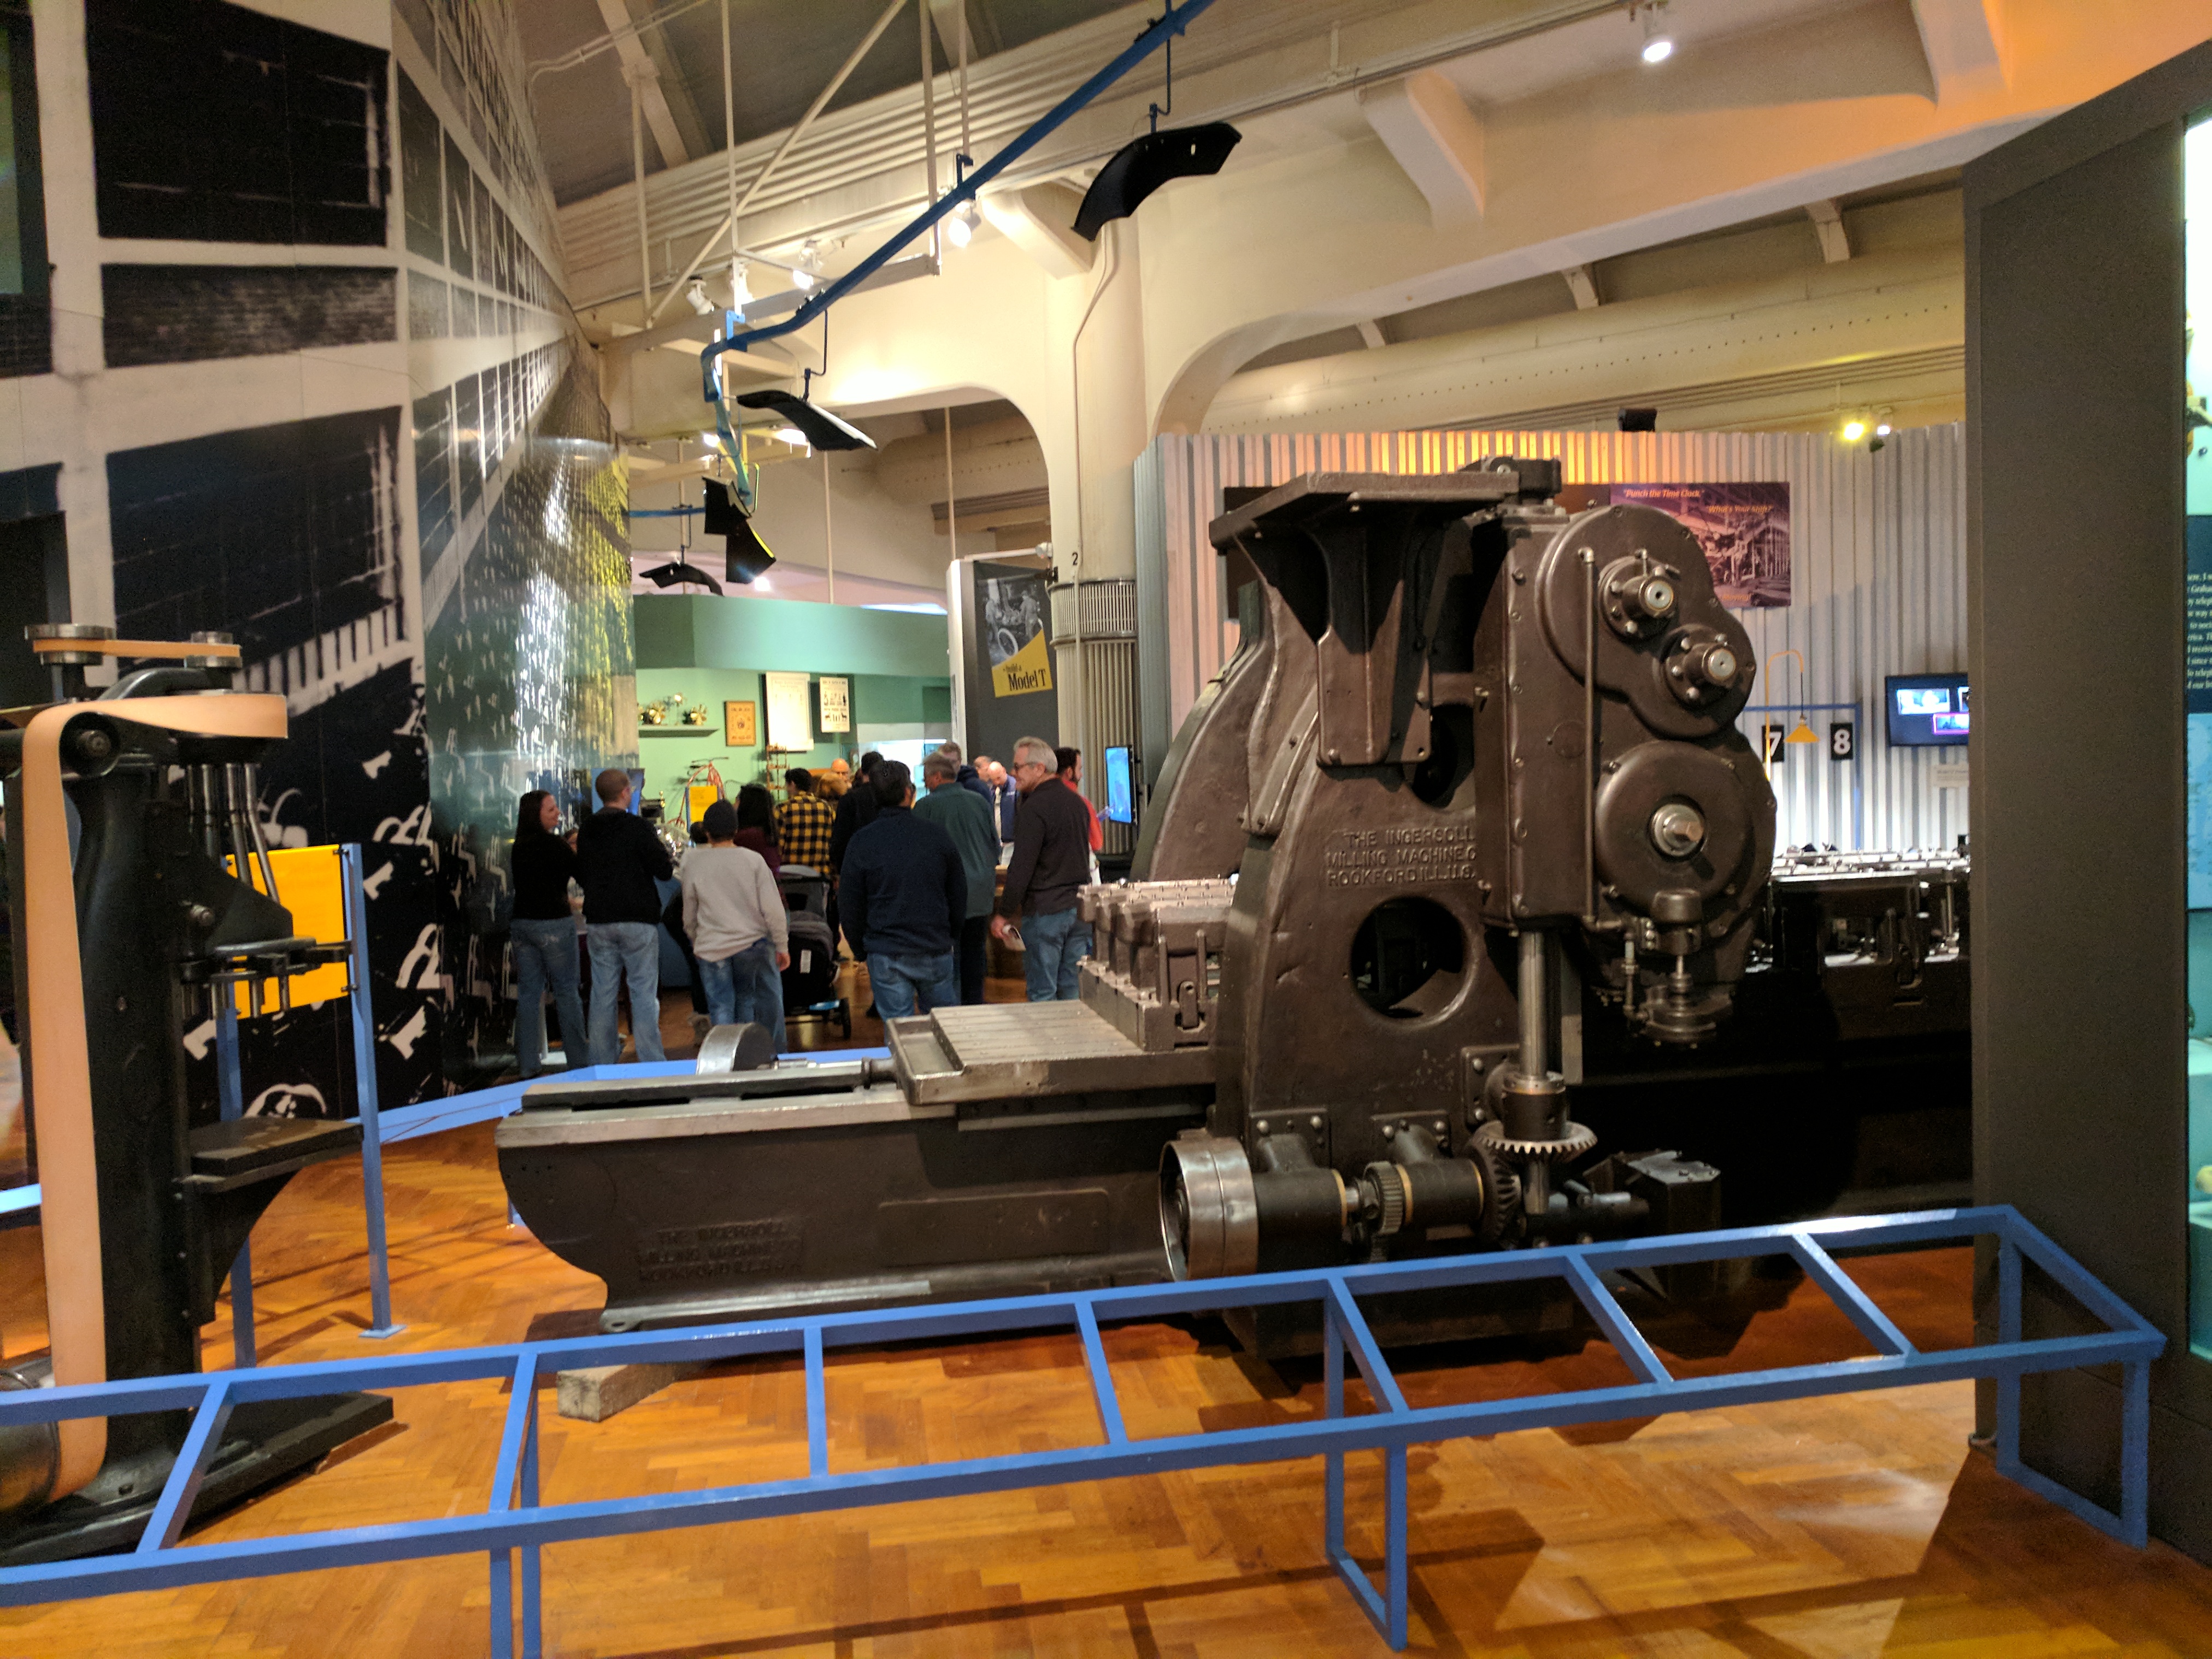
ford, museum, car, cars, auto, automobile, automobiles, machine, machines, truck, trucks, tractor, tractors, plane, planes, train, trains, tourist attraction, building, space, engineering, interior design, factory